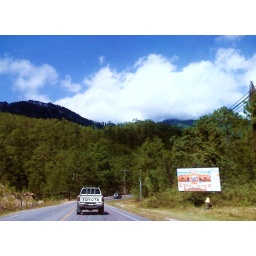
The road to &amp;quot;Valle De Angeles&amp;quot; with a beautiful blue sky above